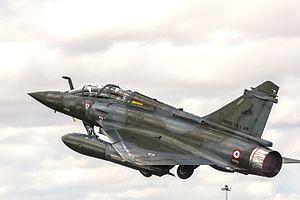
L'escadron de chasse 1/3 Navarre est une unité de combat de l'armée de l'air française. Installé sur la base aérienne 133 Nancy-Ochey, il est actuellement équipé de biplaces Mirage 2000D.